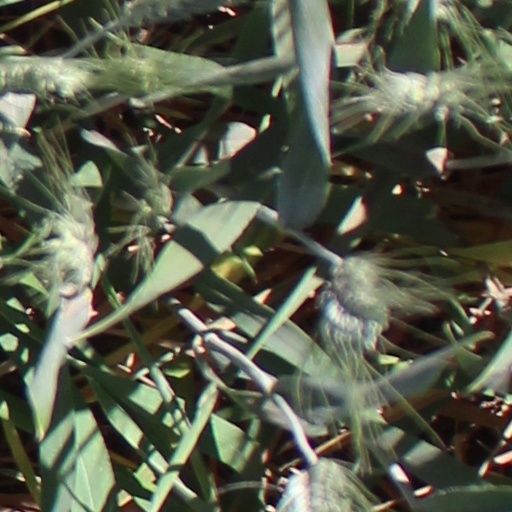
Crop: wheat